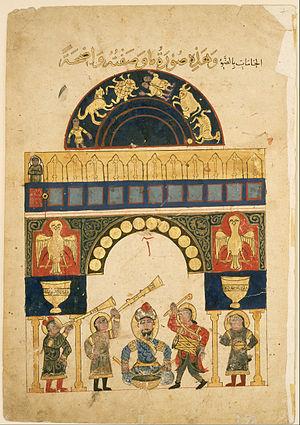
Une horloge est un instrument conventionnel de mesure du temps qui généralement indique l'heure en continu ; étymologiquement, le terme vient du mot latin horologium « qui dit l’heure », lui-même dérivé du mot grec ὡρολόγιον [formé à partir de oρα, l'heure et de λέγειν, dire, λόγιον, le dire ].
Les horloges hydrauliques arabes sont les héritières des horloges hydrauliques de l'Antiquité gréco-romaine. s'inspirant des principes et applications décrits, entre autres, par Philon de Byzance et Héron d'Alexandrie, leurs mécanismes ingénieux seront repris et perfectionnés à l'époque médiévale, souvent sous une forme ludique, par des érudits tels les frères Banou Moussa et surtout par Al-Jazari.